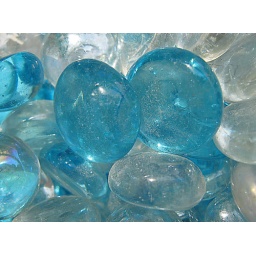
Some blue glass pebbles. They were in a jar that we were selling in our yard sale.